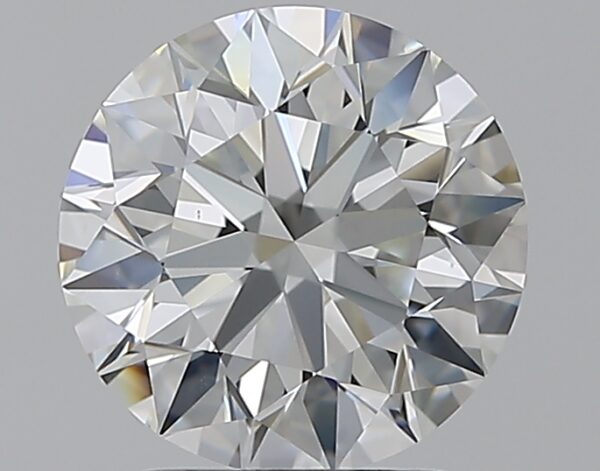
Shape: round
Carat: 2.09
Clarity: VS1
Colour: H
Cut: EX
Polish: EX
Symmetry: EX
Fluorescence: N
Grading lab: GIA
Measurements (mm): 8.1 x 8.15 x 5.09